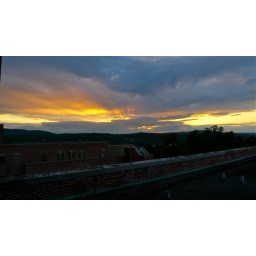
Sunset over the Hudson from the roof of the highest building at the HRPC